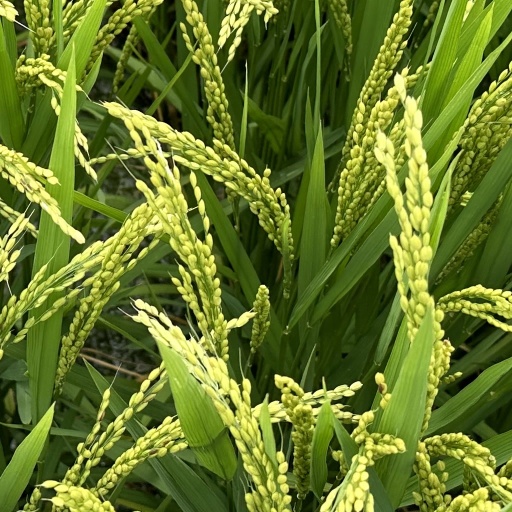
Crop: rice